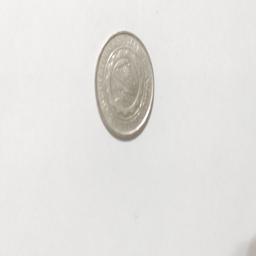
Label: 1_Old_Back